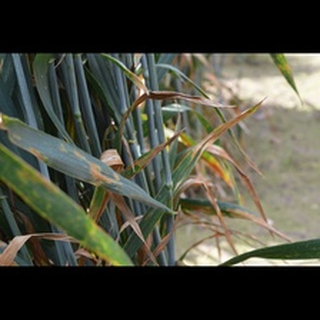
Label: wheat_septoria